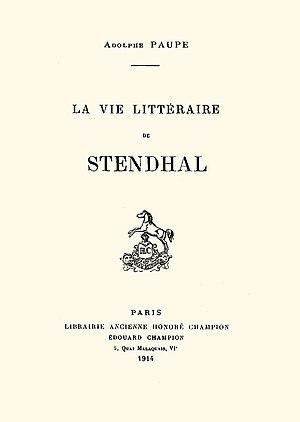
La vie littéraire de Stendhal, Adolphe Paupe, Librairie Édouard Champion, 1914.
Adolphe Paupe est un bibliographe et critique littéraire, né en 1854 à Troyes et mort en 1917 à Paris. Il est connu comme spécialiste de l'écrivain Stendhal.